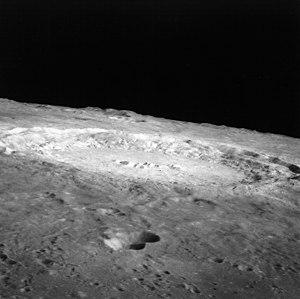
Copernic est un cratère d'impact de la Lune situé dans la partie est d'Oceanus Procellarum qui doit son nom à l'astronome Nicolas Copernic. On estime qu'il a 800 millions d'années, et sa formation correspond au début de la période géologique lunaire dite copernicienne. Il est typique de cratères dits « en rayon », nom dû à la forme des rayons de débris dispersés sur plusieurs centaines de kilomètres autour de la zone d'impact. Le cratère Copernic est situé à l'ouest des cratères Ératosthène et Stadius.